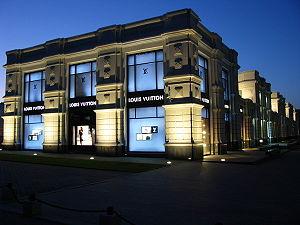
Louis Vuitton Malletier est une maison française de maroquinerie de luxe, mais également de prêt-à-porter depuis l'aube des années 2000, fondée en 1854 par le malletier, plus tard maroquinier, Louis Vuitton dont l'œuvre est poursuivie par ses descendants. Louis Vuitton Malletier est la première marque du groupe LVMH - Moët Hennessy Louis Vuitton fondé en 1987 par le rapprochement de la maroquinerie Vuitton et des Champagne Moët & Chandon, et propriété du milliardaire Bernard Arnault depuis 1989. Louis Vuitton a une présence mondiale, avec une forte présence au Japon depuis les années 2000.